Baron of Craigie

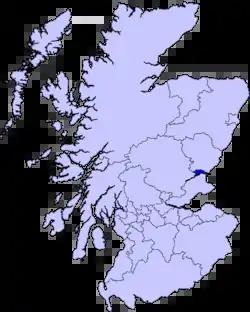
Much of the Barony of Craigie lies within Dundee in Scotland.

The lands of Craigie were in the hands of several prominent families in the vicinity of Dundee, most of whom leased out these lands to tenant farmers during the medieval period. It was not until the mid seventeenth century that the lands of Craigie together with lands in the parish of Barry, Angus, were formed into a distinct barony.